London Wall

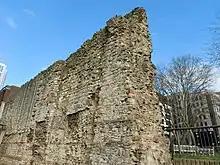
London Roman Wall – surviving section by Tower Hill gardens cross-section

The London Wall is a defensive wall first built by the Romans around the strategically important port town of Londinium in AD 200, as well as the name of a modern street in the City of London, England.